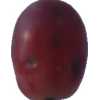
Label: pink_grape